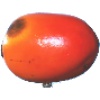
Label: kaki